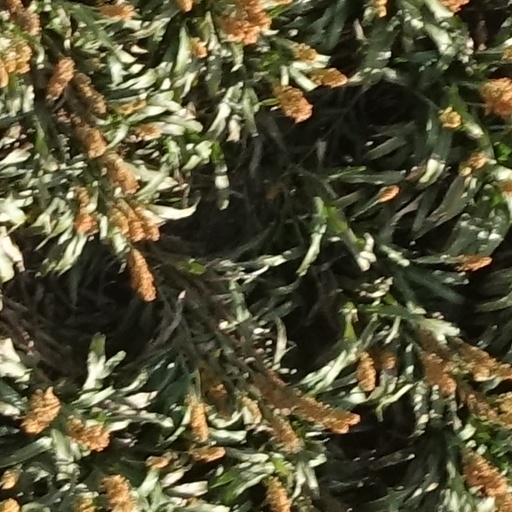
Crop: sorghum